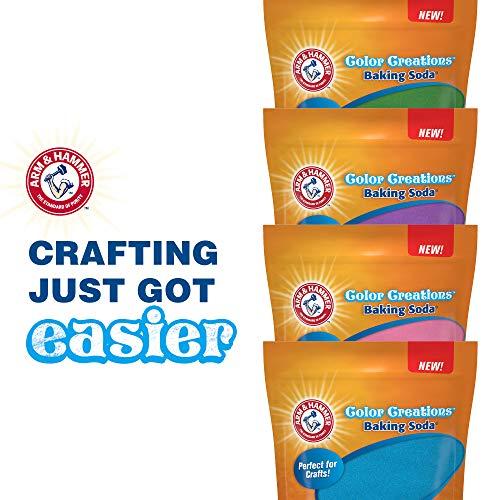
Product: Arm & Hammer Baking Soda Color Creations, Purple Lilac, 1 Lb
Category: Toys & Games | Arts & Crafts
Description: Availble in 4 Vibrant Colors.
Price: Total price:
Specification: Product Dimensions:         7 x 2.5 x 6.8 inches ; 15.5 ounces    |Shipping Weight: 1 pounds (View shipping rates and policies)|ASIN: B07YGZ84NP|UPC: 033200065012|    #2150    in Arts & Crafts Supplies